LEVC TX

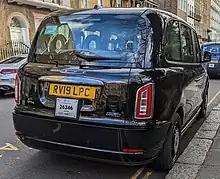
Rear view

The LEVC TX is built on a unique platform, underpinned by a bonded aluminium chassis built in the UK, giving the LEVC TX a 32 percent parts localisation rate by value. China and Europe each account for 32 percent of the content, while United States content is 4 percent.